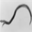
Label: worm